Hologenomics

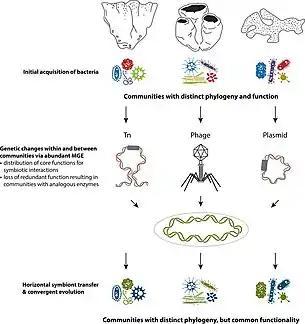
Distinct microbial communities in sponges converge to have common functionality despite retaining phylogenetic differences.

Earliest evidence of multicellular-unicellular interactions are seen in sponges, which are a well studied hologenomic system. Porifera are often described as holobionts because they harbor a wide range of bacteria, archaea and algae. Microbial communities present have been observed in facilitating metabolic functions and immune responses. Offspring inherit these microbial colonies via vertical and/or horizontal transmission. Symbiont colonies are transferred through parental gametes in vertical transmission, whereas offspring acquire same colonies from their environment in horizontal transmission. Vertical transmission is also seen in terrestrial organisms like "C. ocellatus", where gammaproteobacteria in the parental gut is vertically transferred through egg contamination.